Question: Where is an area rug?
Tambaya: Ina daddumar ɗakin.?
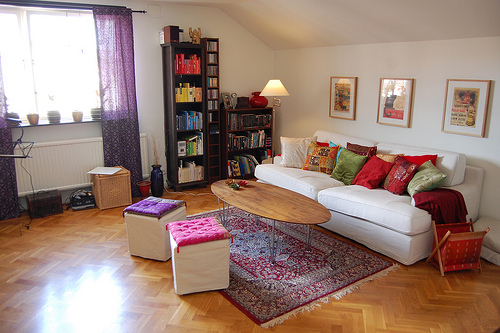
Answer: On the floor.
Amsa: Tana ƙasa.